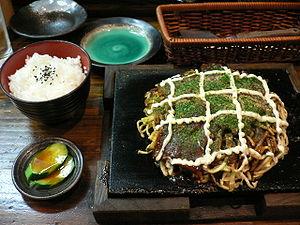
L’okonomiyaki, littéralement okonomi et yaki, est un plat japonais composé d'une pâte qui enrobe un nombre d'ingrédients très variables découpés en petits morceaux, le tout étant cuit sur une plaque chauffante.